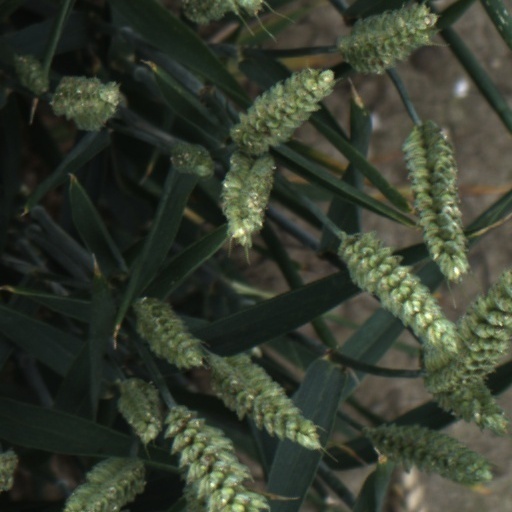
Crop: wheat